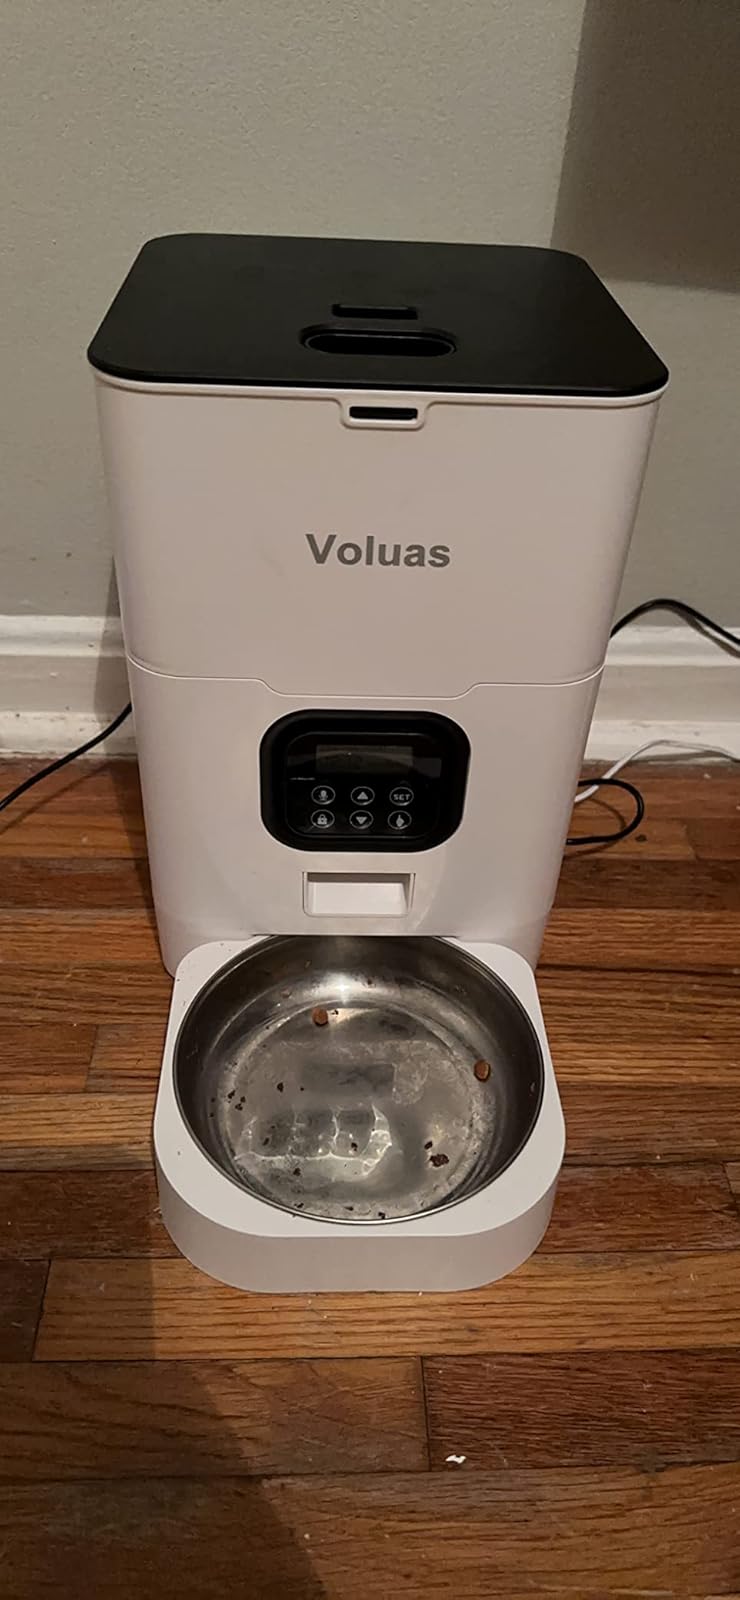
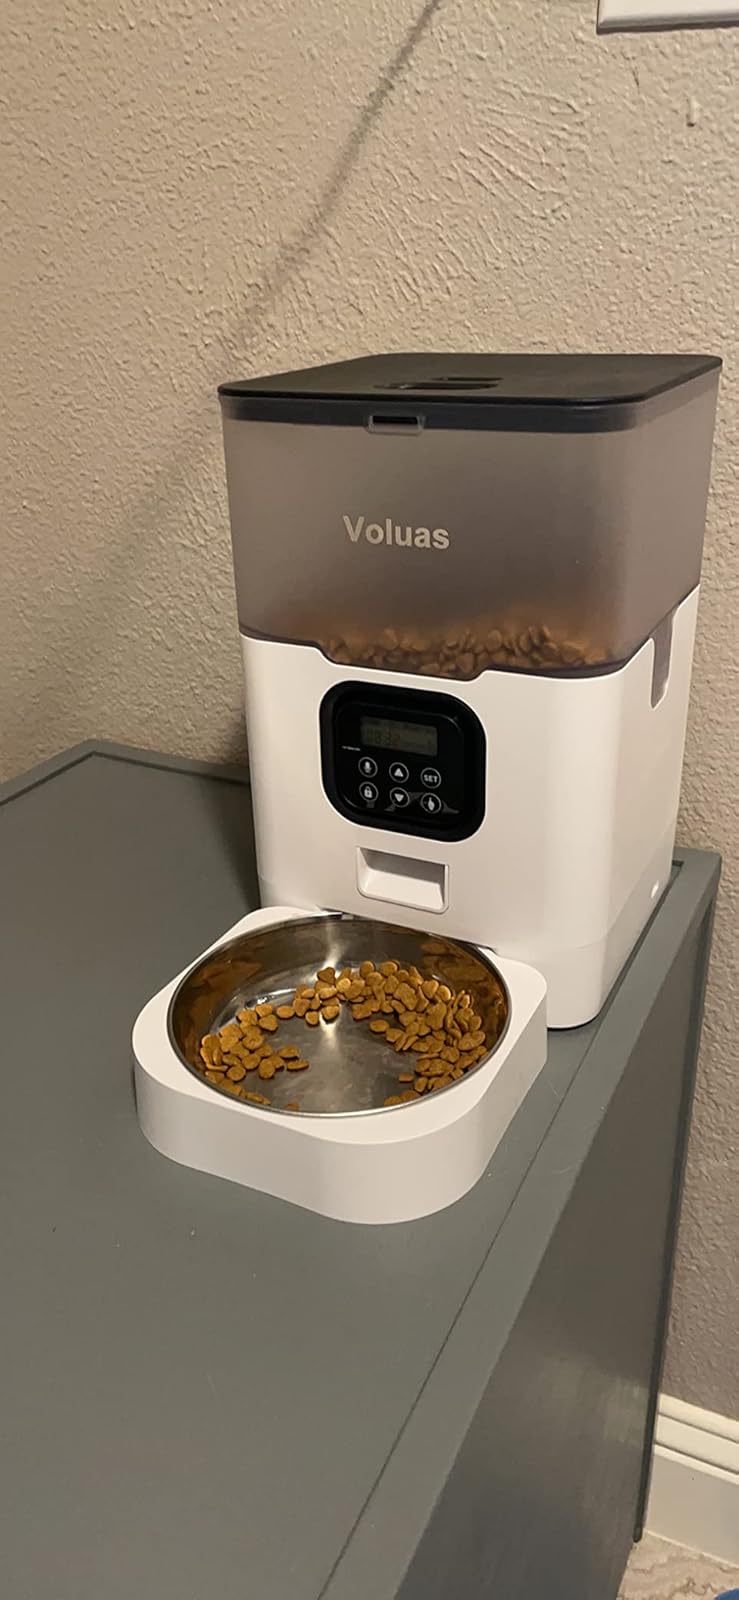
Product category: items_feeder
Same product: no